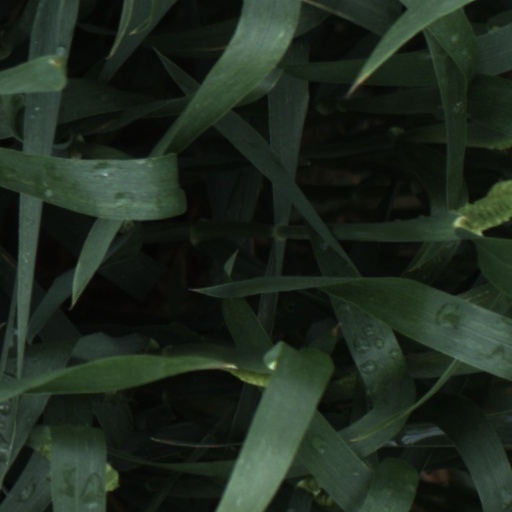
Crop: wheat